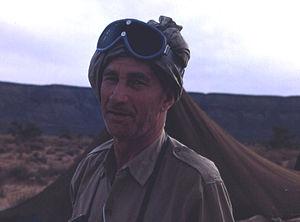
Henri Lhote, 16 mars 1903 à Paris - 26 mars 1991 à Saint-Aignan, est un préhistorien français qui a particulièrement recensé et fait connaître les peintures et les gravures du Tassili en Algérie.